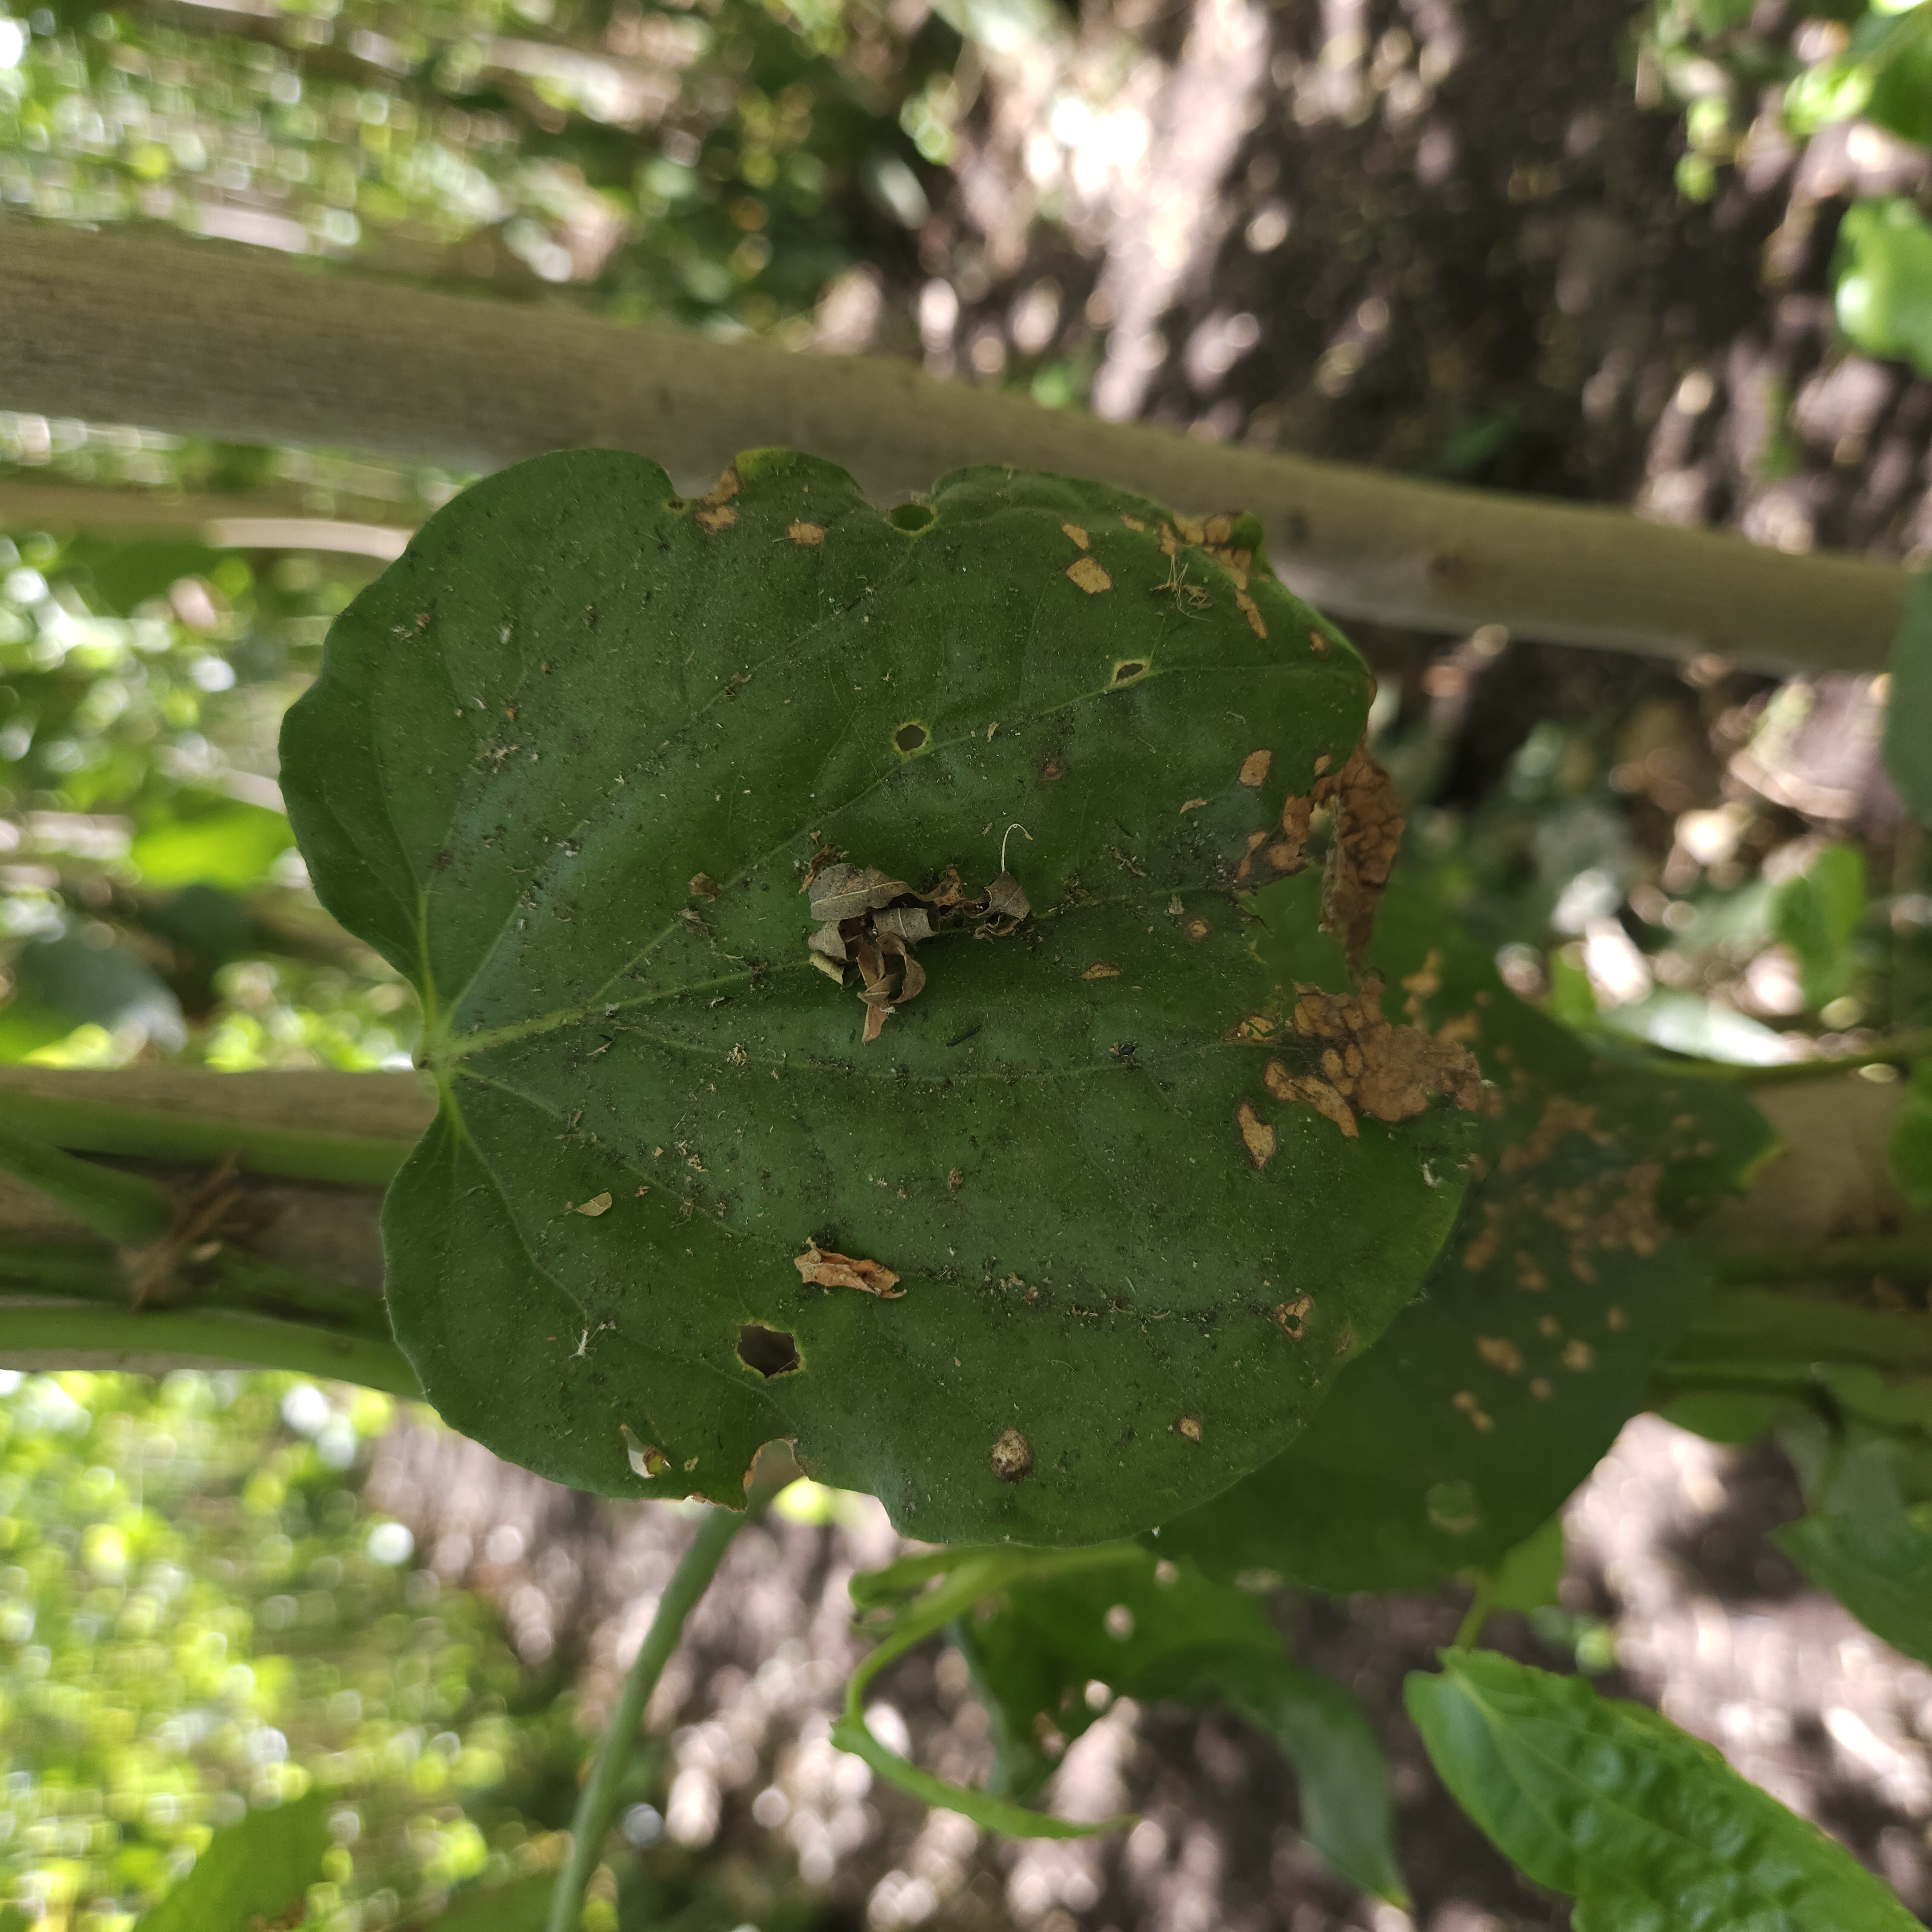
Label: Diseased